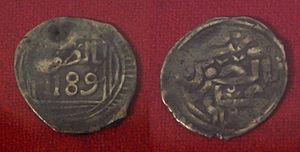
Habité dès la préhistoire par des populations berbères, le Maroc et son territoire ont connu des peuplements phéniciens, carthaginois, romains, vandales, byzantins et arabes. C'est en 788, lors de son exil qu'Idris Iᵉʳ, fuyant les persécutions du califat des Abbassides, a donné naissance à un État dans le Maghreb al-Aqsa. Depuis, le Maroc a toujours gardé, si ce n'est une indépendance absolue, du moins une très forte autonomie.
Sidi Mohammed ben Abdallah, dit ultérieurement Mohammed III, né vers 1721 à Meknès et mort le 11 avril 1790 à Rabat, est le sultan alaouite de l'Empire chérifien du 2 novembre 1757 au 11 avril 1790.